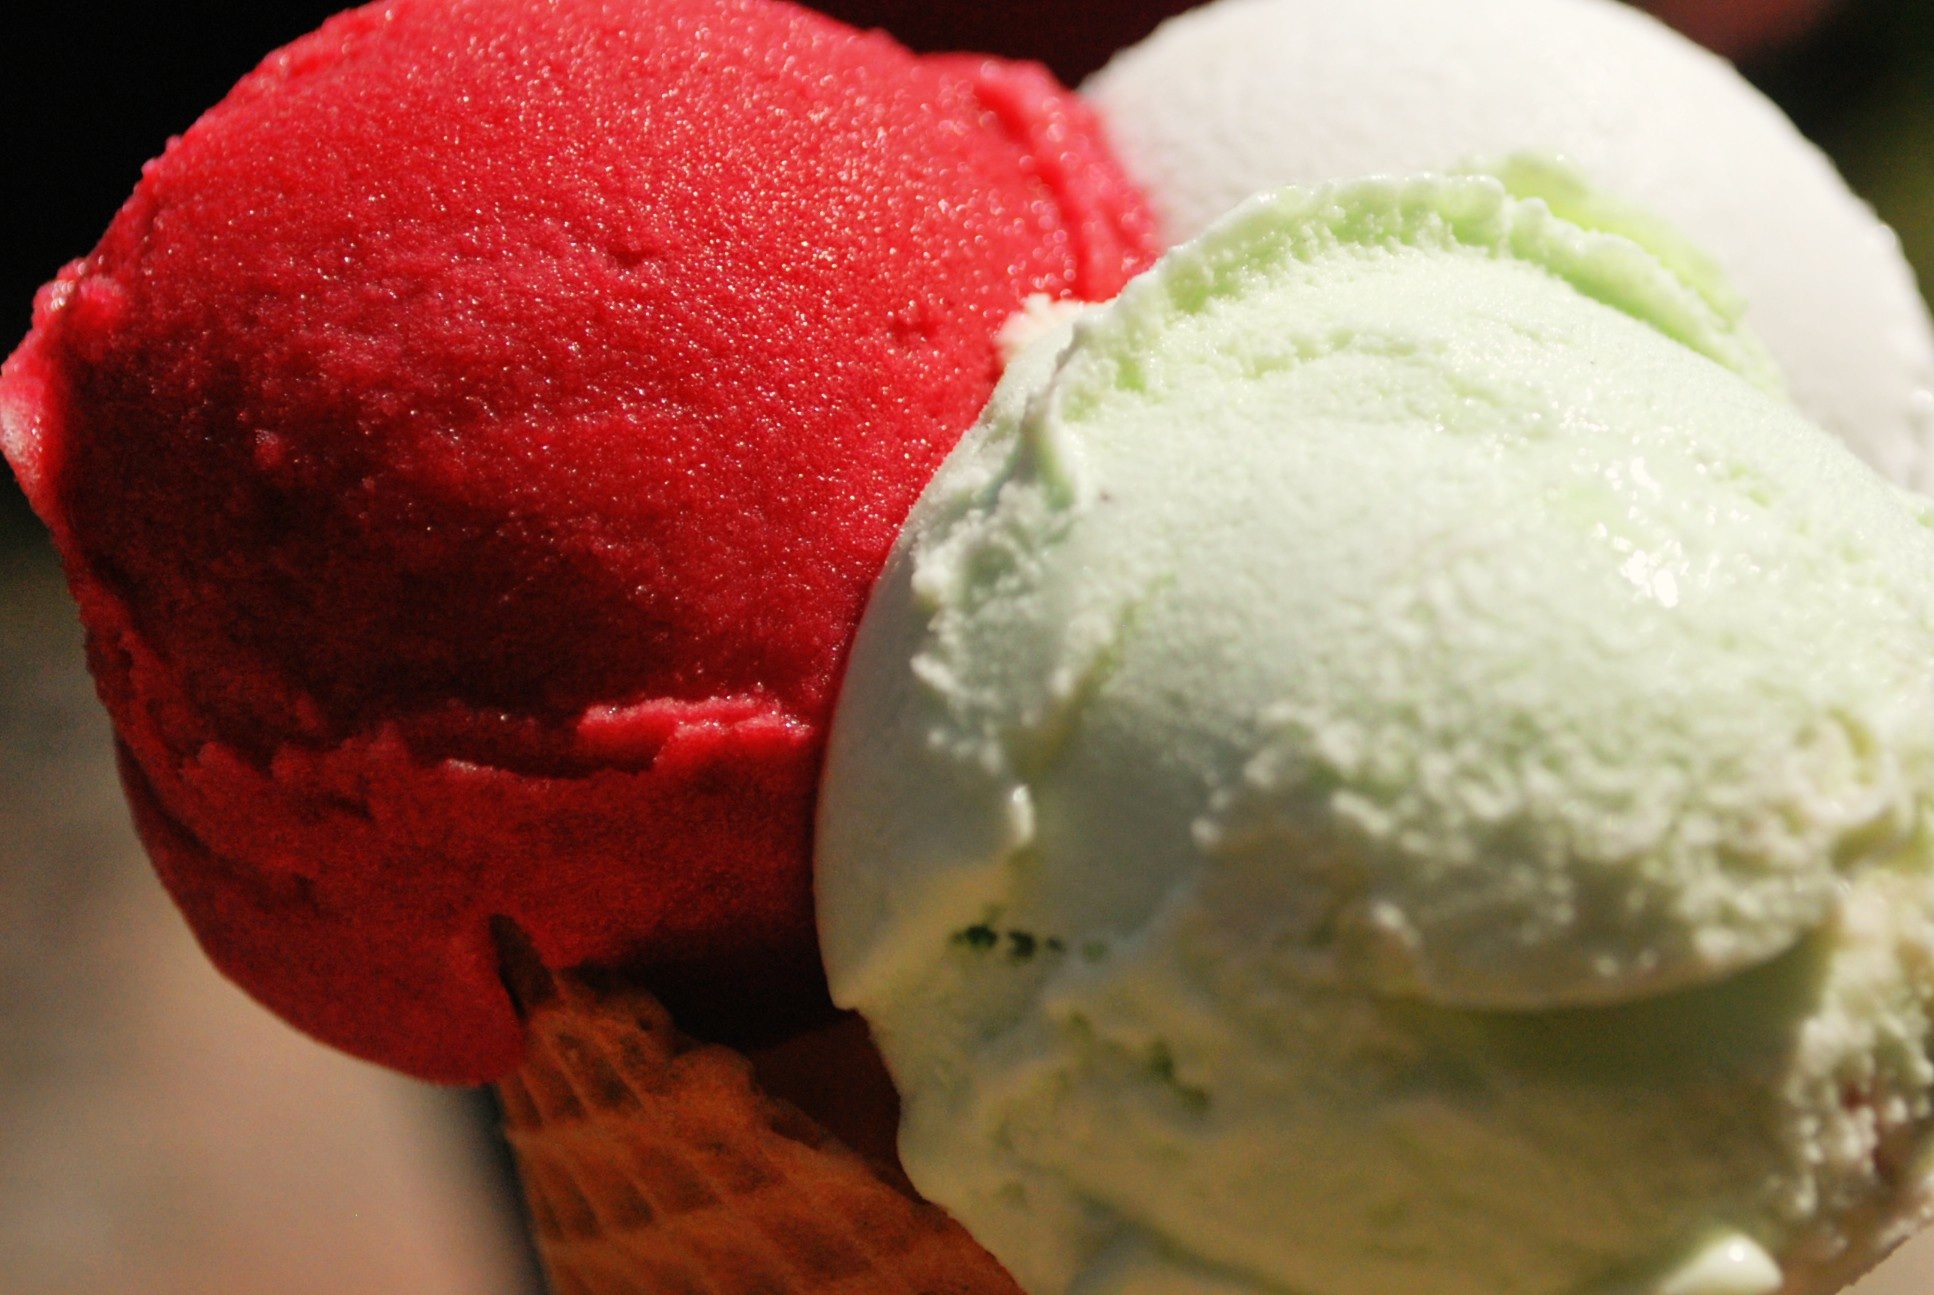
fruit, food, produce, ice cream, dessert, dairy product, gelato, sorbet